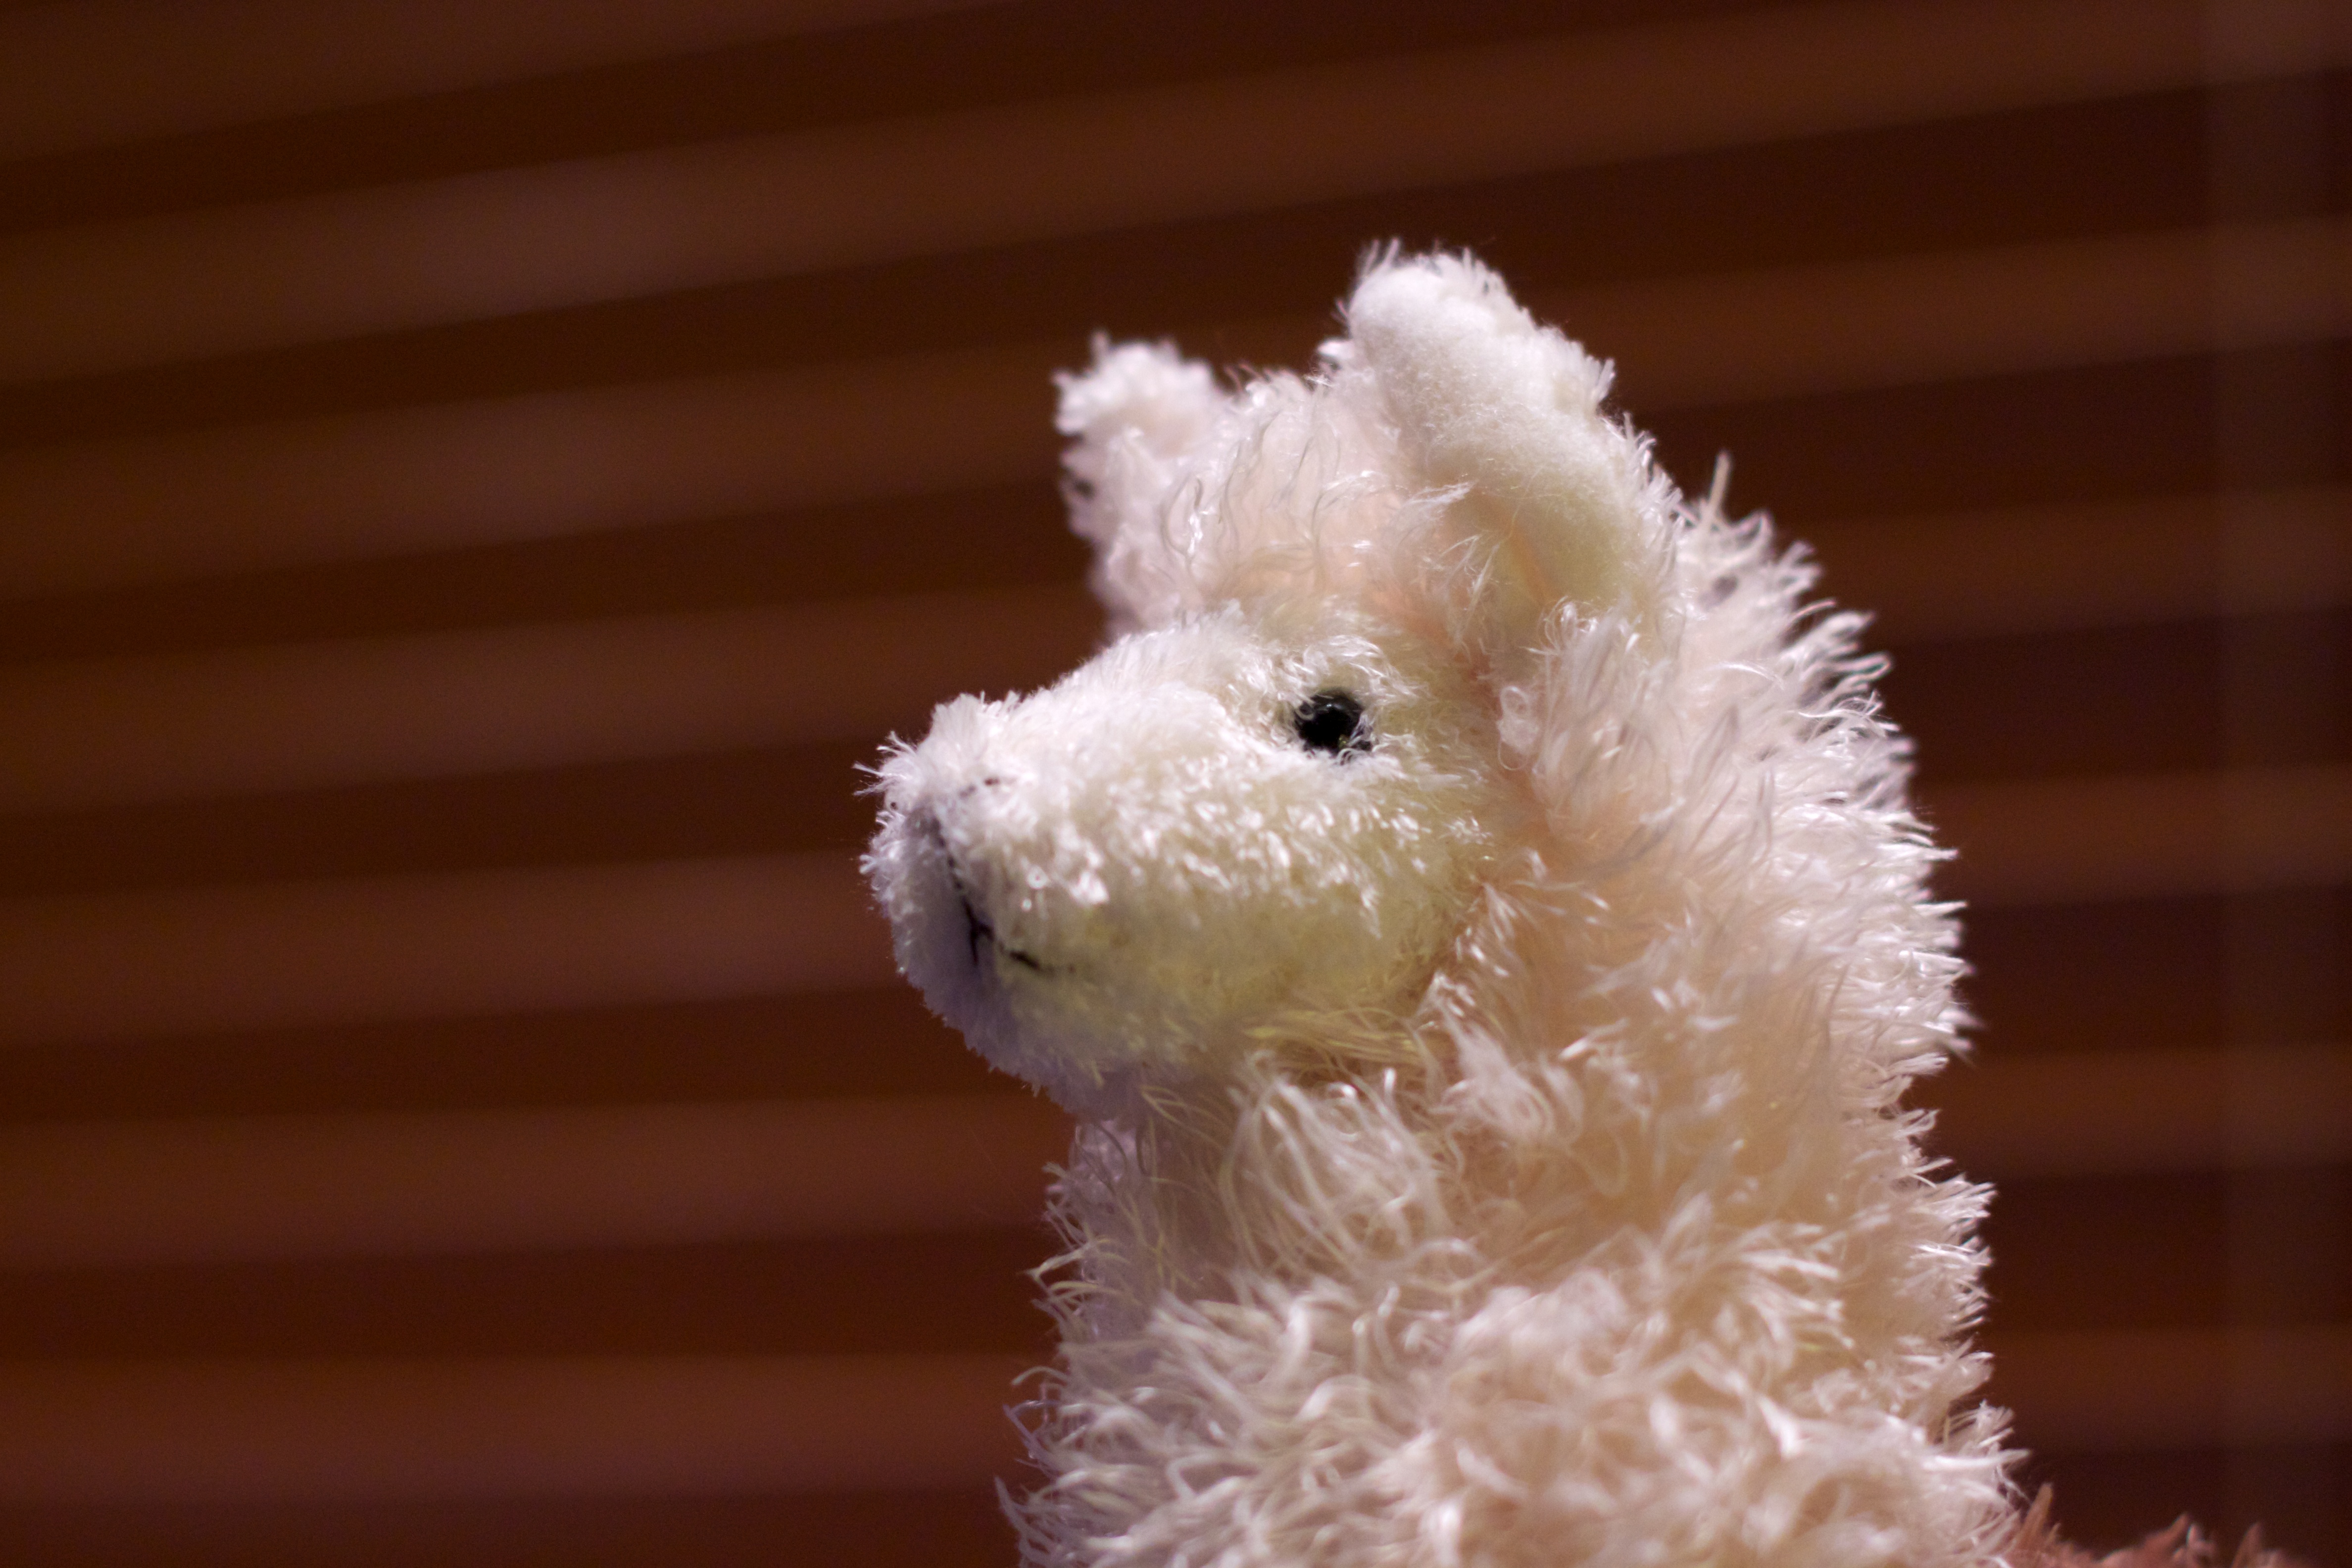
white, toy, teddy bear, textile, dailyshoot, stuffed toy, dog like mammal, west highland white terrier